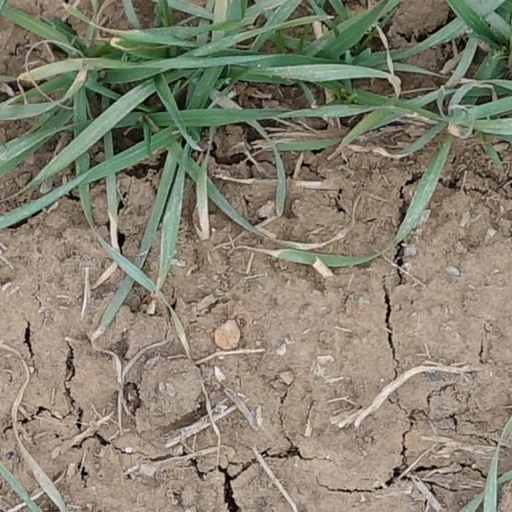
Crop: wheat